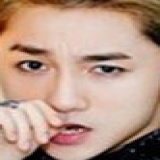
ca sĩ Sơn Tùng